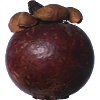
Label: Mangostan 1